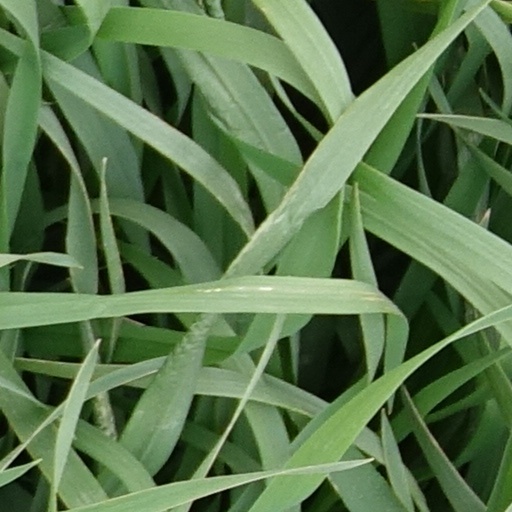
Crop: wheat